Paris Saint-Germain FC ownership and finances

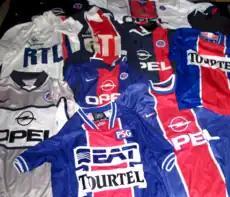
PSG shirts throughout the years.

In the time period of 1991–1998, the capital club were in good financial health thanks to the increase in TV rights, the team's excellent sporting performances and the rise in attendance at the Parc des Princes. PSG also opened its first official store in 1998, located in the Champs-Élysées, and debuted in the top 20 of the Deloitte Football Money League. That season, however, marked the end of the club's golden age; PSG went into financial and sporting decline, and fell right off the list in 1998–99.